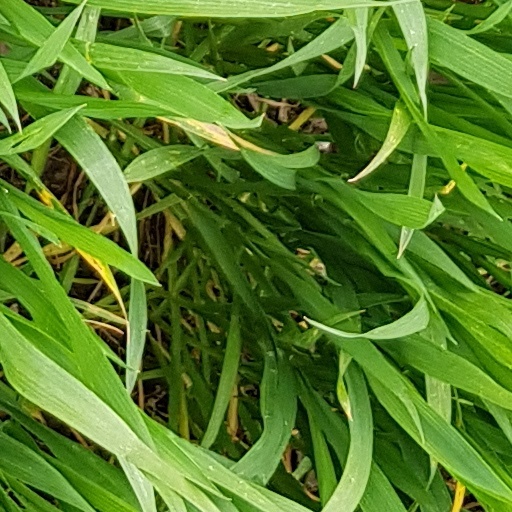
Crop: wheat